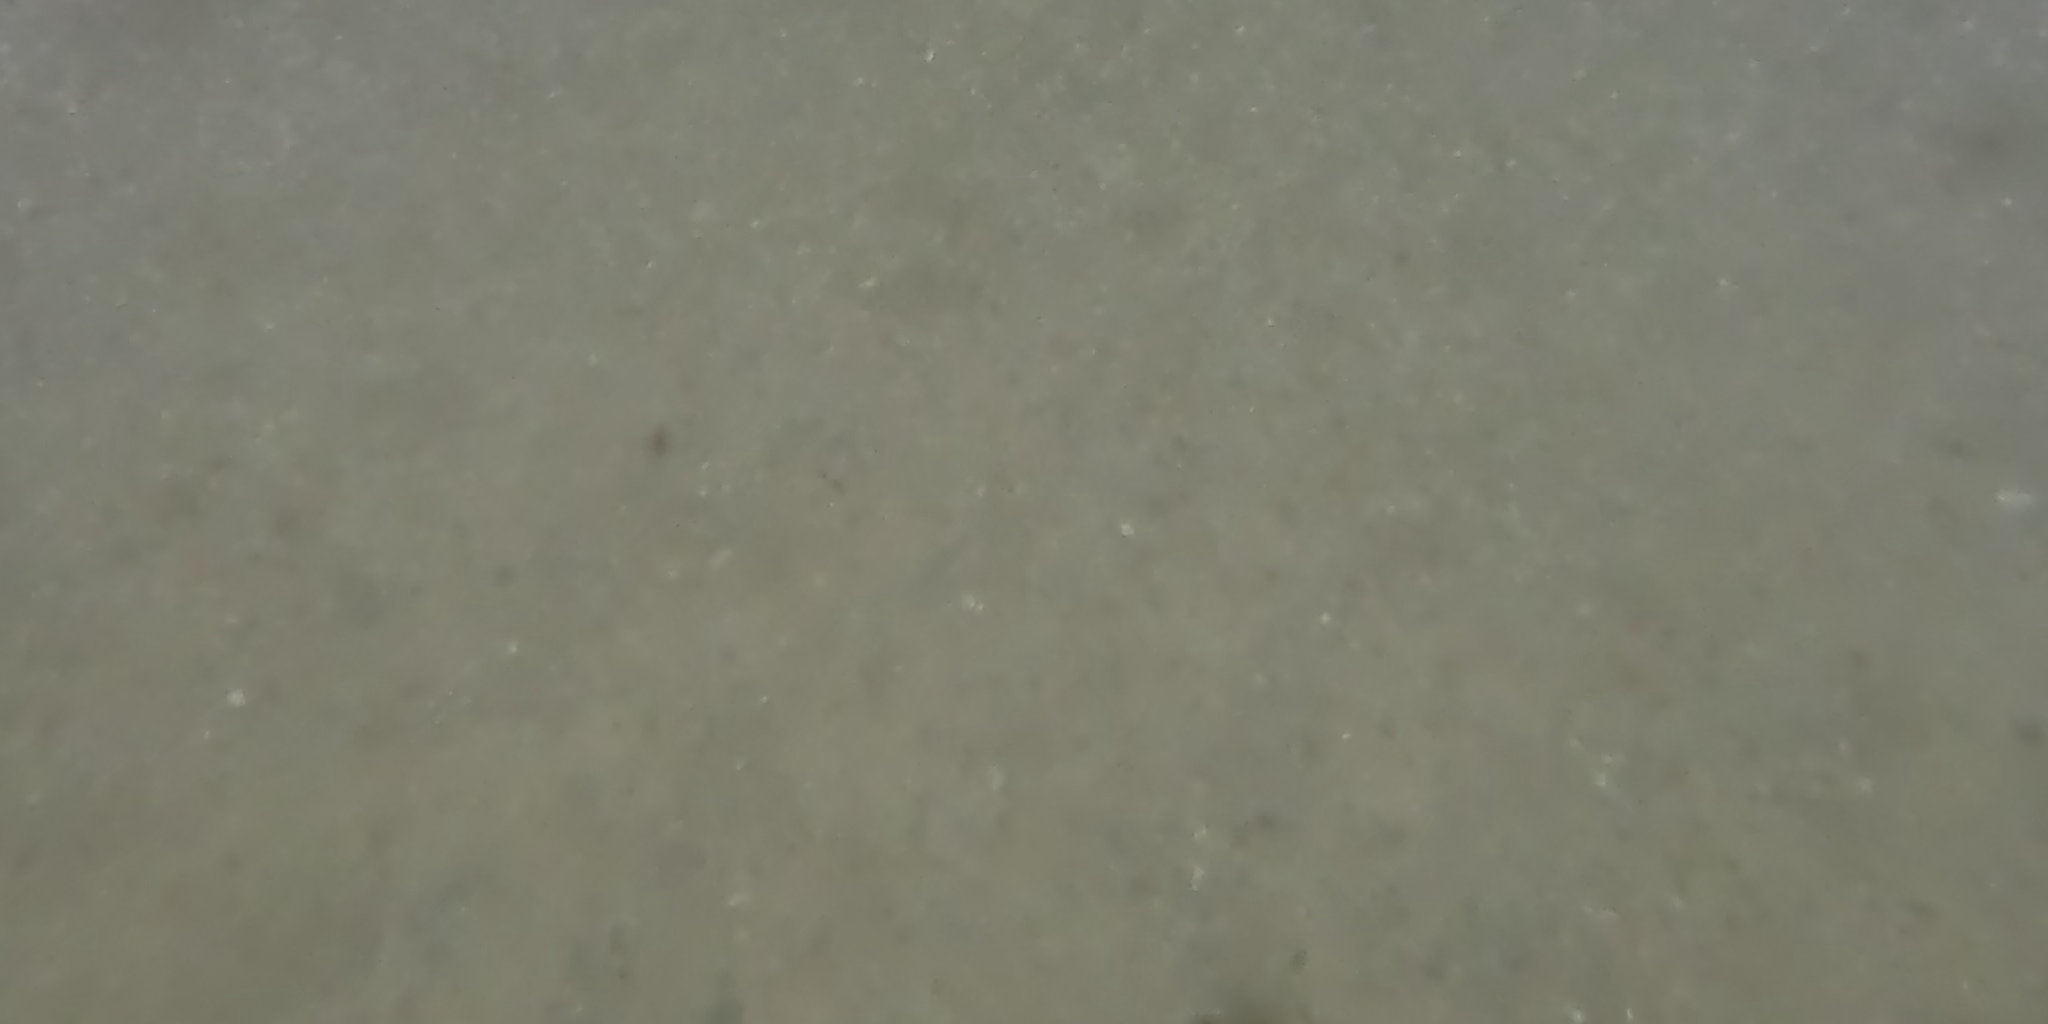
Seabed habitat: sand